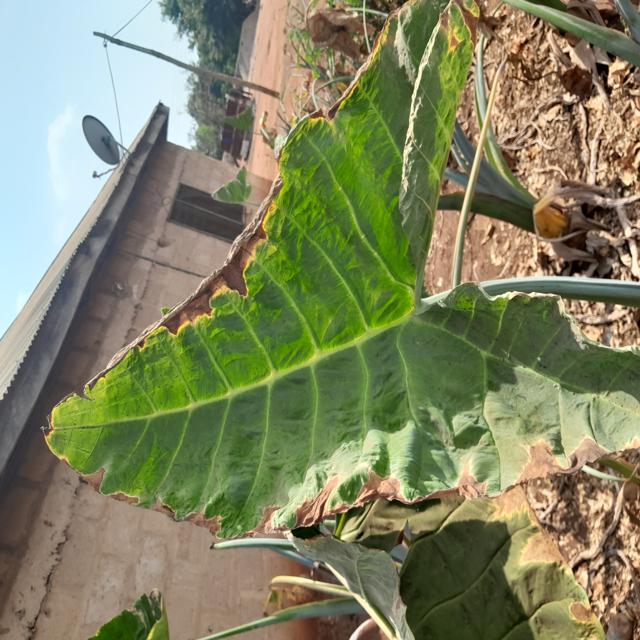
Label: Early_Blight